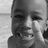
Emotion: happy